Najib Razak controversies

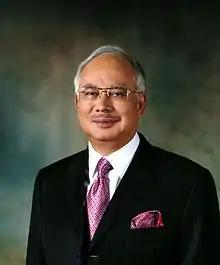
Najib Razak

Najib Razak is the 6th Prime Minister of Malaysia, the son of former 2nd prime minister Abdul Razak Hussein. One of the most controversial leaders of the 21st century, his period of rule was marked by corruption, an extravagant lifestyle, and crackdown on free speech.